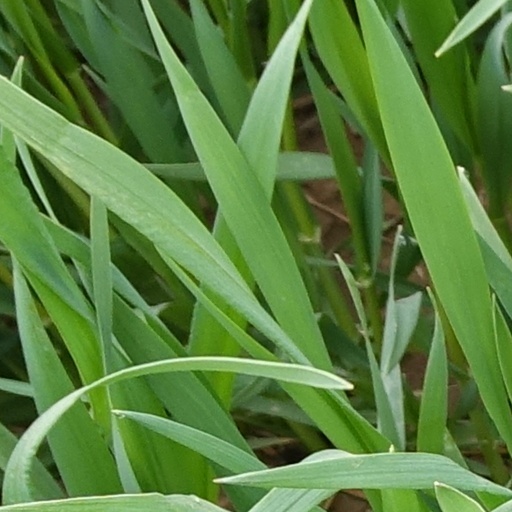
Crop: wheat